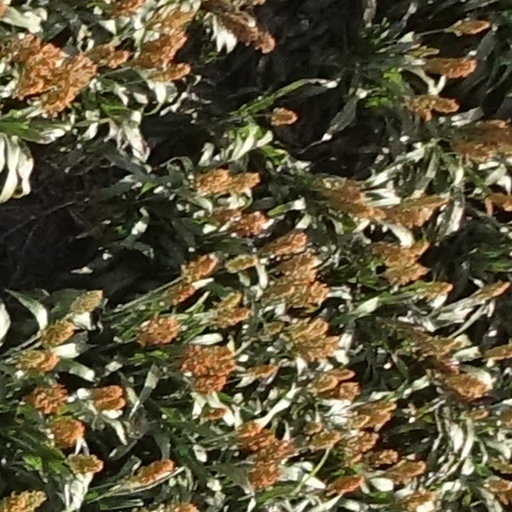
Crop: sorghum